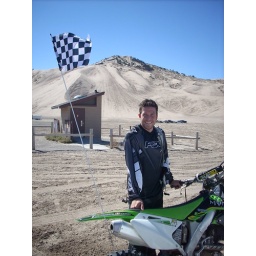
because im in it. also that is sand mountain behind me... and an outhouse.